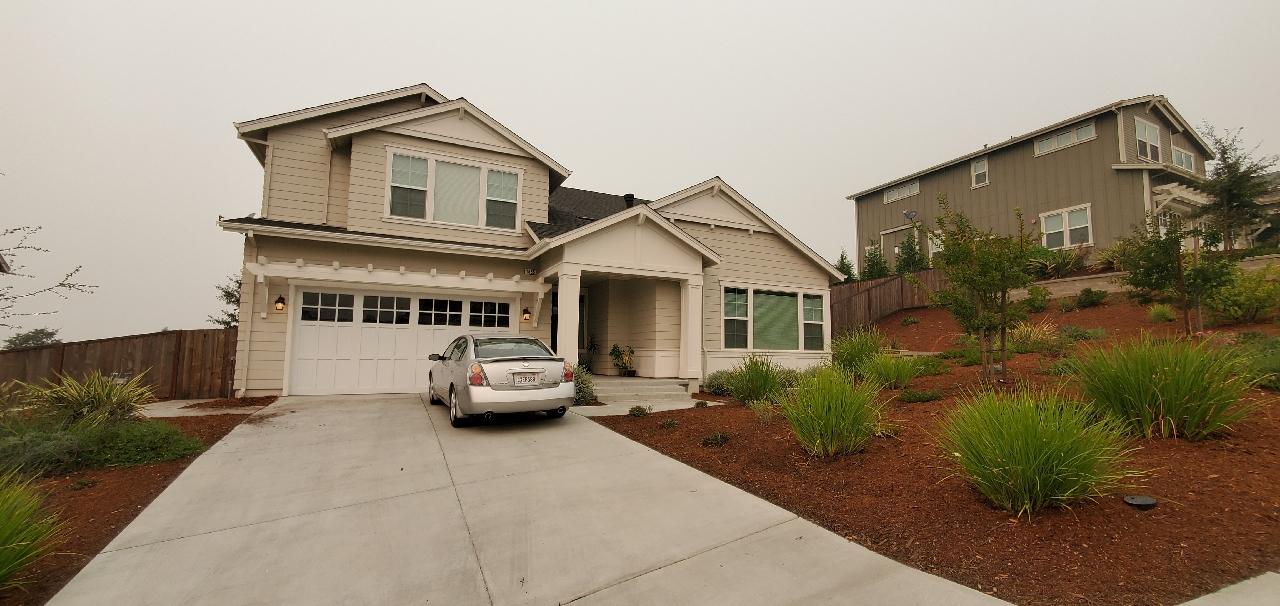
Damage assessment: no_damage